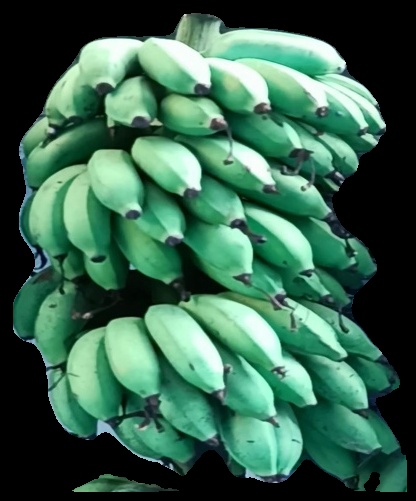
Variety: rasbale
Grade: grade2